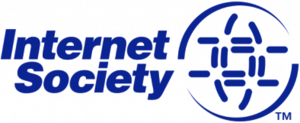
L’Internet Society est une association de droit américain à vocation internationale créée en janvier 1992 par les pionniers de l’Internet pour promouvoir et coordonner le développement des réseaux informatiques dans le monde. Elle est en 2005 l’autorité morale et technique la plus influente dans l’univers du réseau Internet.